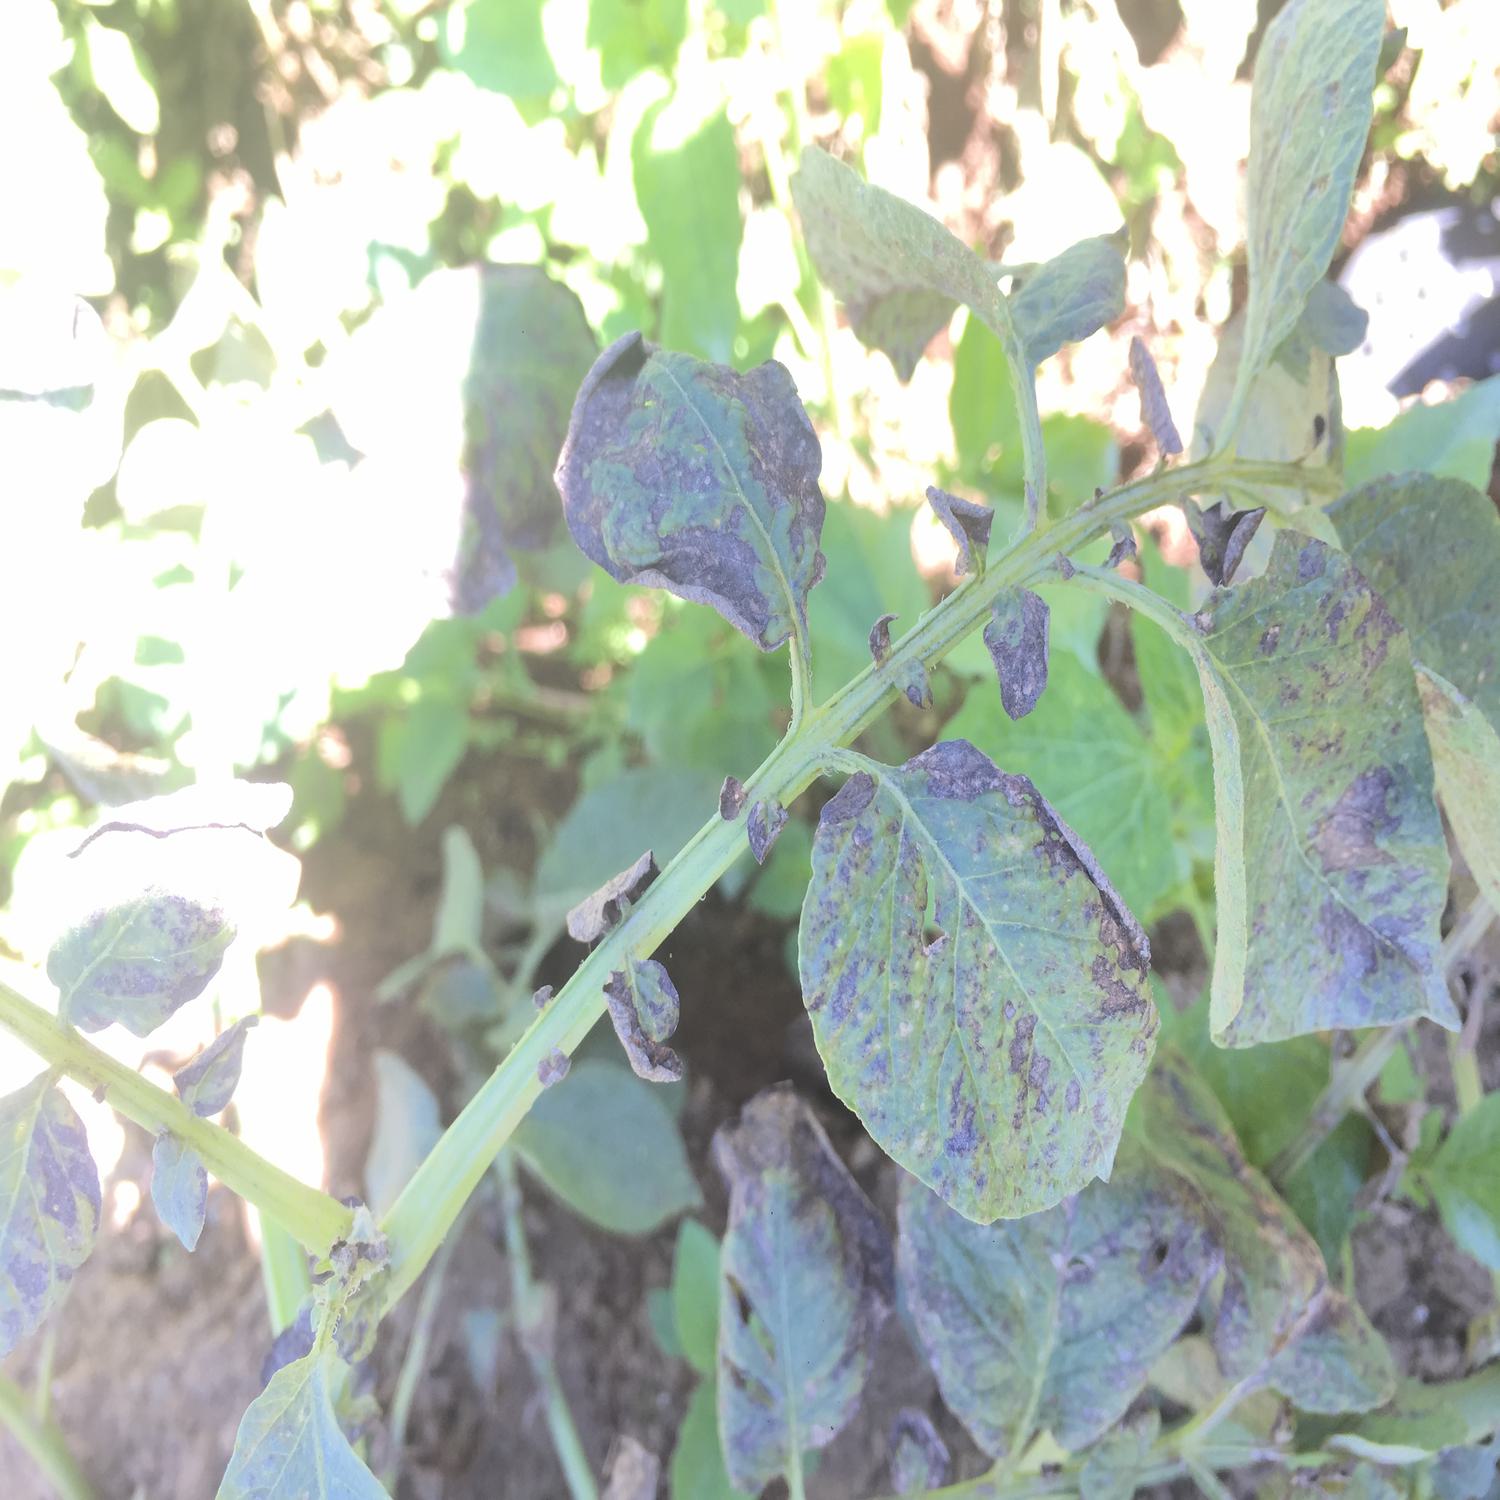
Label: Phytopthora